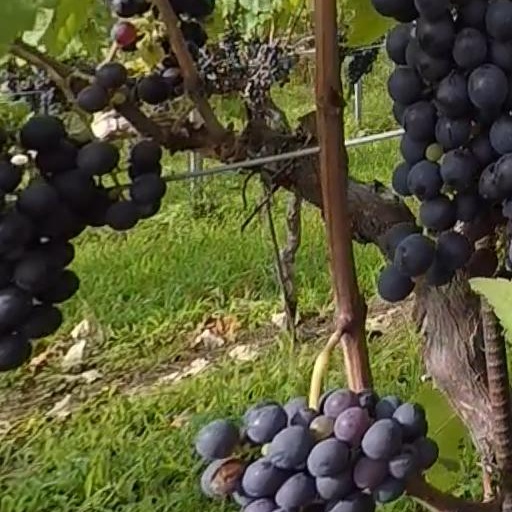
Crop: grape